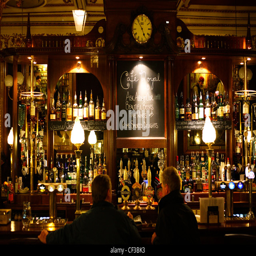
customers at the bar in the area